Adobo

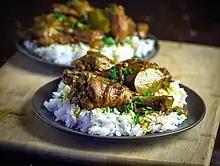
Filipino "adobong manok"

In Filipino cuisine, "adobo" refers to a common and indigenous cooking method. In the late 16th century, the Spanish referred to it as "adobo" due to its superficial similarity.